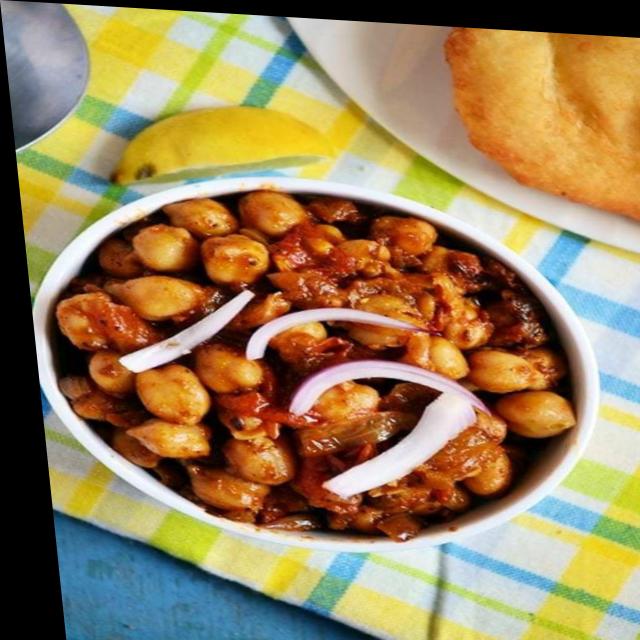
Dish: chole